Branda da Castiglione

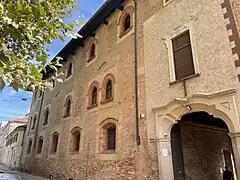
Pavia, Collegio Castiglioni Brugnatelli (1429).

Intimate with the powerful of his day, and renowned for the simplicity and modesty of his personal life, Branda was in touch with the literary and artistic movements that got under way in his lifetime, the early Renaissance.